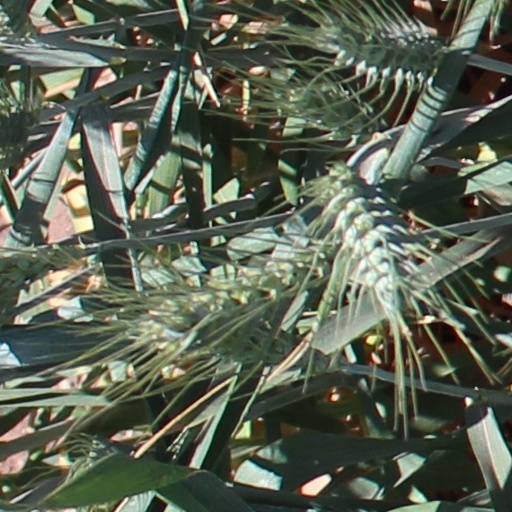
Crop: wheat